Soju (drag queen)

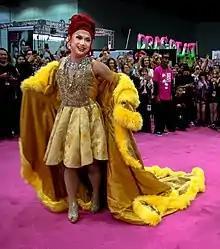
Soju in 2019

Soju is the former stage name of Tony Hyunsoo Ha, a South Korean and American retired drag queen, singer and television/YouTube personality. Soju is best known for her online reviews of the reality show "RuPaul's Drag Race", until being cast on the show's eleventh season.